2010 Australian football code crowds

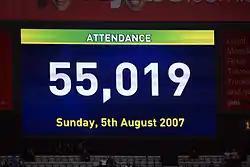
Attendance figure at Hawthorn vs Essendon Rd 18 2007

Australia is home to four professional football codes. This is a comprehensive list of crowd figures for Australian football codes in 2010. It includes several different competitions and matches from Australian rules football, rugby league, football (soccer) and rugby union (international rules football is a code of football played by Australian rules footballers). Sydney and Brisbane have teams represented in all four codes. Hobart and Darwin are Australia's only capital cities without a professional football team.